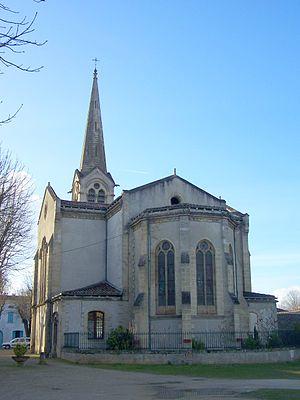
Chevet de l'église de Villandraut (Gironde, France)
Villandraut est une commune du Sud-Ouest de la France, située dans le département de la Gironde, en région Nouvelle-Aquitaine.